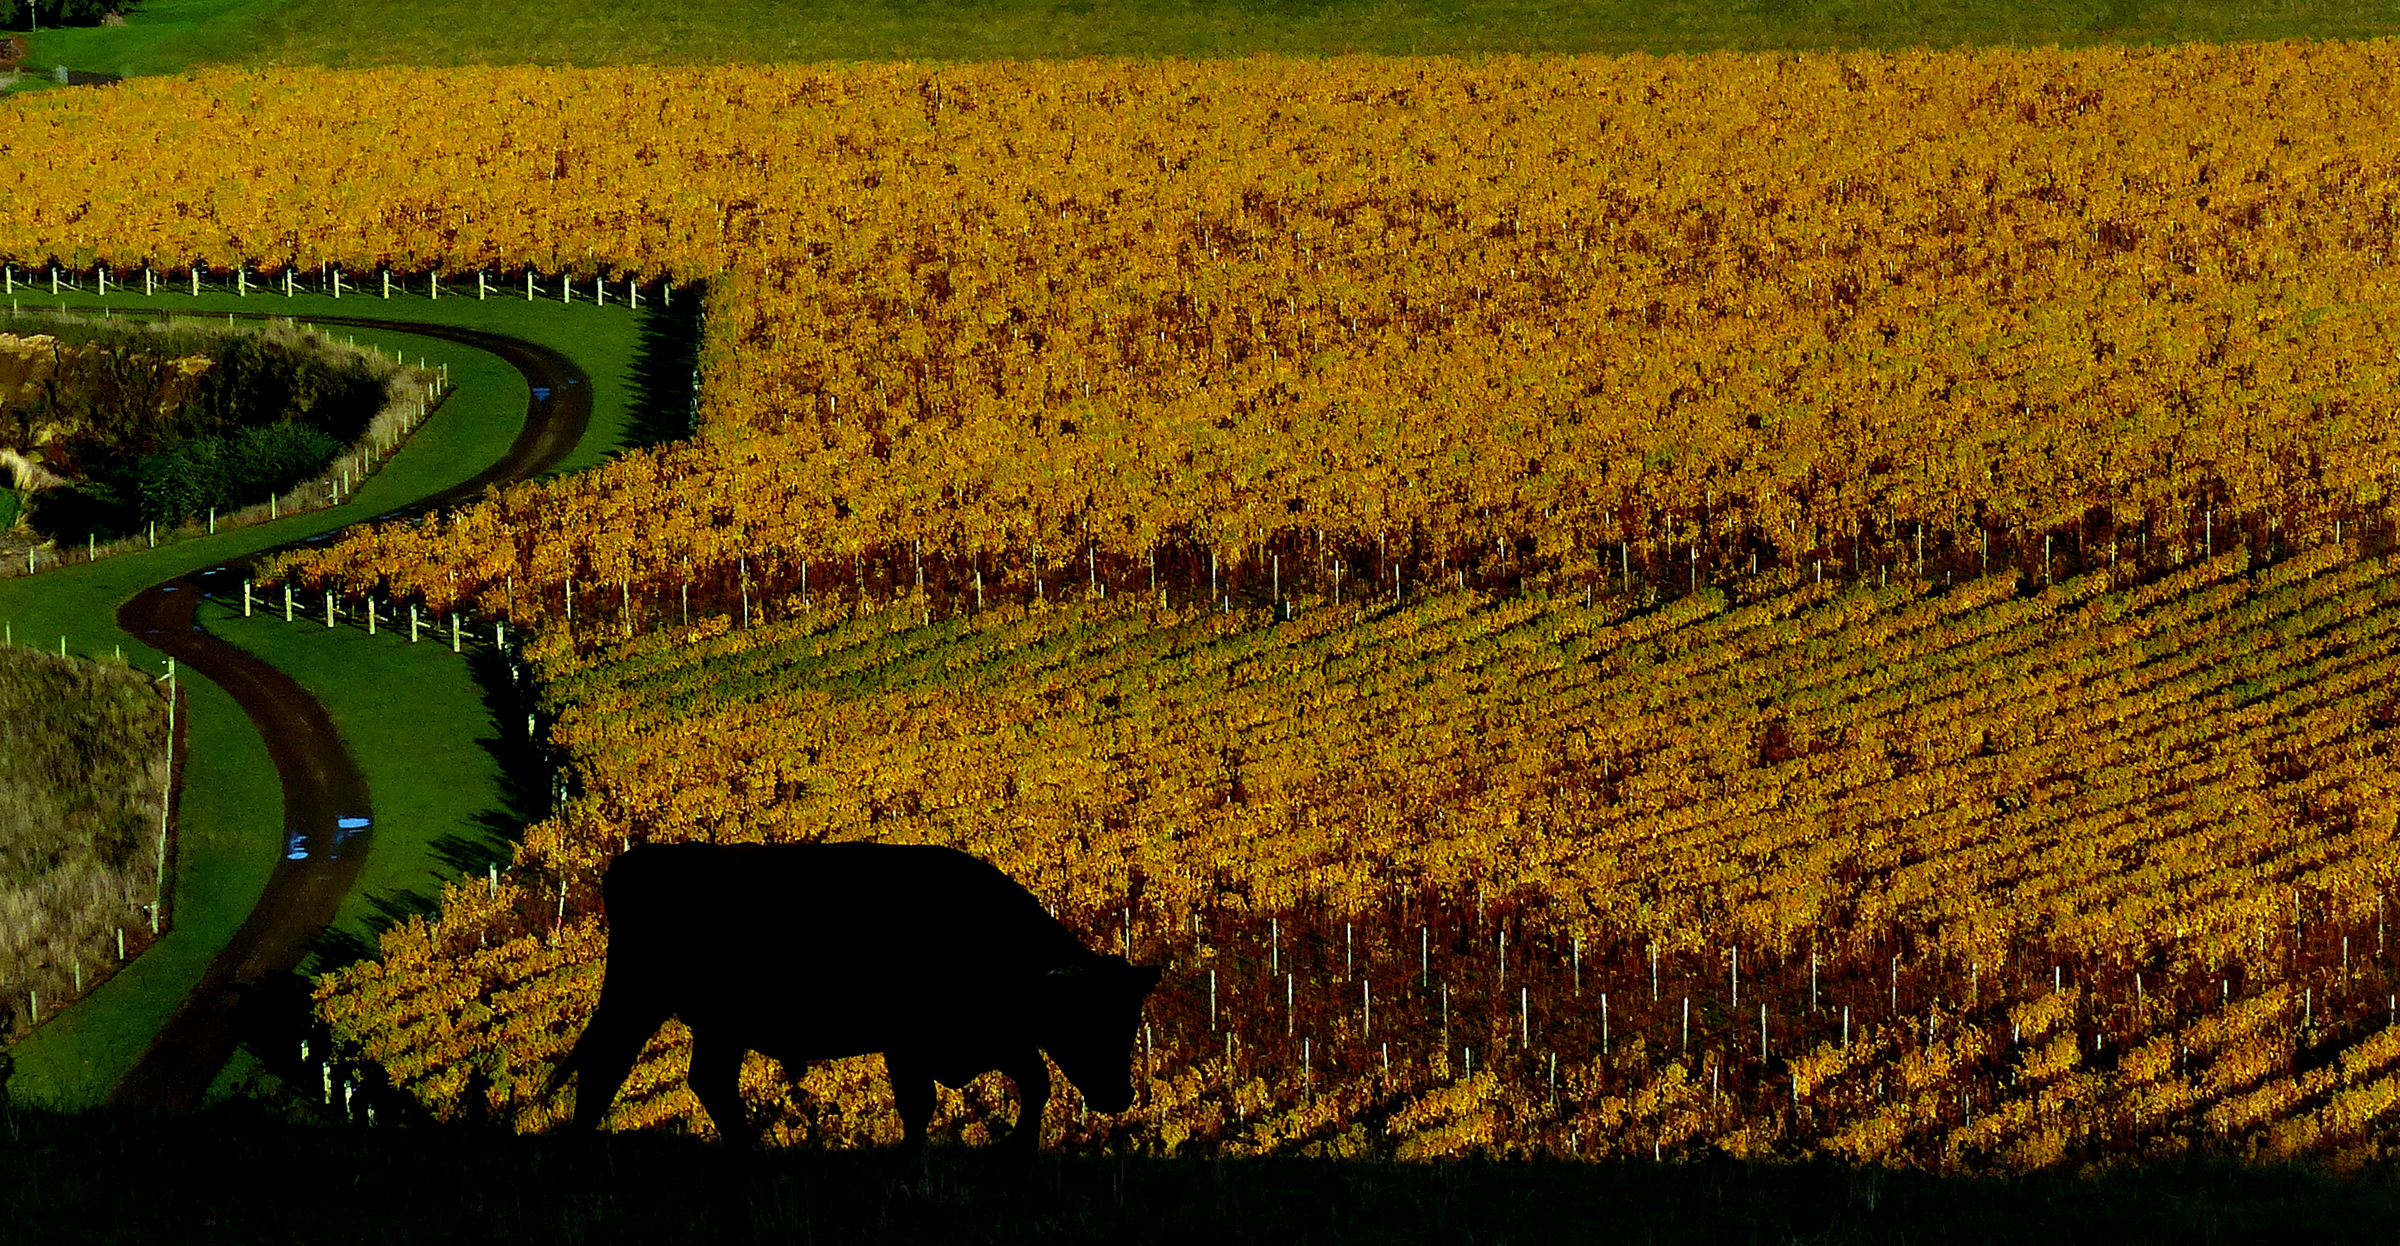
landscape, plant, field, flower, cattle, crop, autumn, soil, agriculture, plain, bull, newzealand, grapes, panasonicdmcfz200, grapevines, marlbrough, ecosystem, grass family